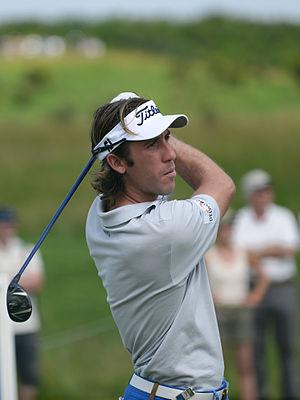
Le Français Romain Wattel au départ du 10e trou lors du troisième tour de l'Open de France au Golf national de Saint-Quentin-en-Yvelines le samedi 6 juillet 2013.